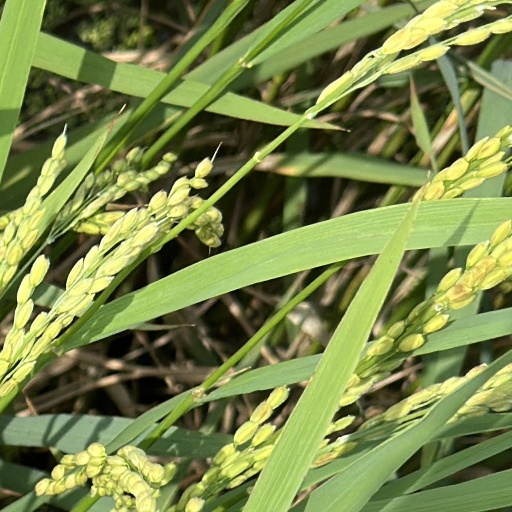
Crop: rice